Juan Bautista Yofre

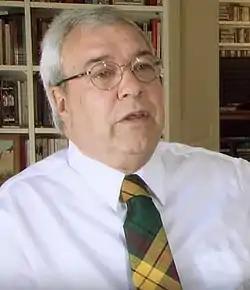

Juan Bautista 'Tata' Yofre is an Argentine journalist and writer, and a former politician and journalist.